Leopard 2

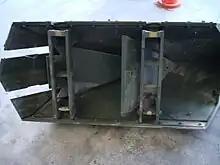
Arrowhead-shaped armor module of the Leopard 2A5

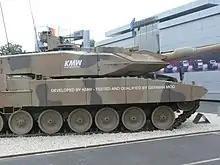
The turret and hull sides of the Leopard 2A7+ are fitted with additional armor modules.

The third stage was the planned replacement of the Leopard 2 turret by a new turret fitted with a NPzK tank gun, an autoloader, and the IFIS battlefield management system. The ballistic protection at the hull was to be improved. Originally a total requirement for 650 Leopard 2 tanks with KWS 3 was projected. It was never finalised, but the NPzK tank gun was tested on an older prototype. In 1995, it was decided to cancel due to changes in the political environment. The funds were redirected to the Neue Gepanzerte Plattformen (New Armoured Platforms) project of the German army. The Leopard 2A6M was developed with a kit providing enhanced protection against mines that can detonate below the hull (like mines with bending wire triggers) and explosively formed penetrator mines. The weight of the Leopard 2A6M is .